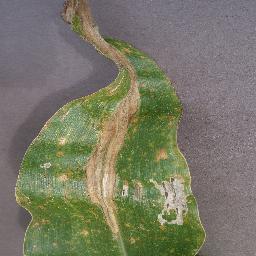
Label: Corn_(Maize)___Northern_Leaf_Blight